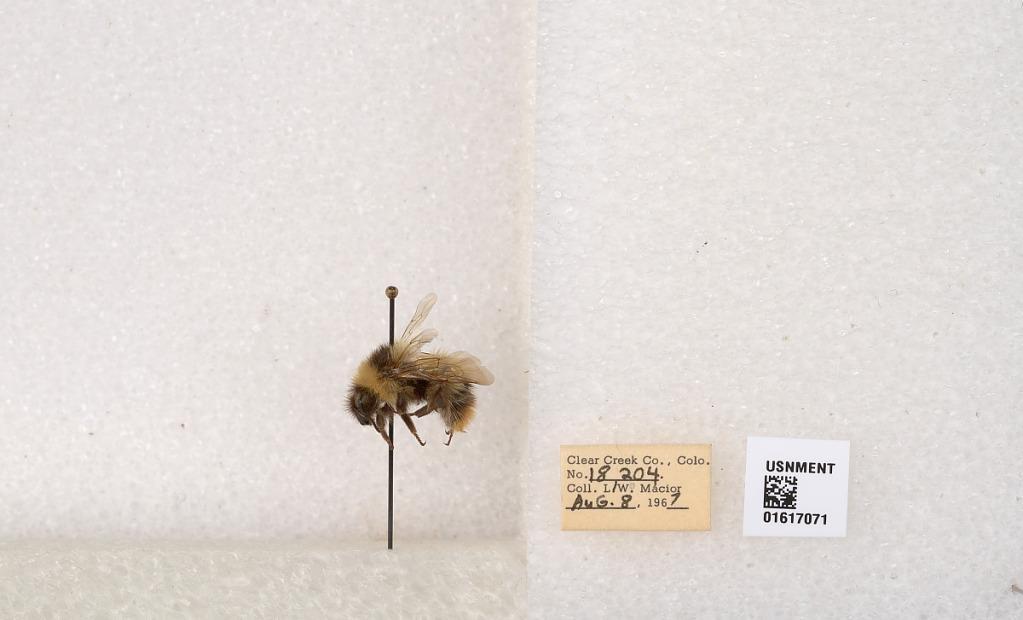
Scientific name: Bombus kirbyellus
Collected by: L. Macior
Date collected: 1967-8-8
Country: United States
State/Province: Colorado
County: Clear Creek
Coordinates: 39.6891, -105.644